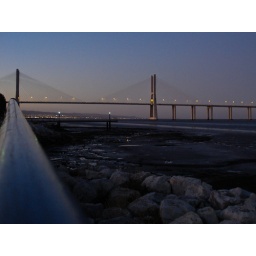
The Vasco da Gama bridge over the Tagus river in Lisbon, Portugal at nightfall.